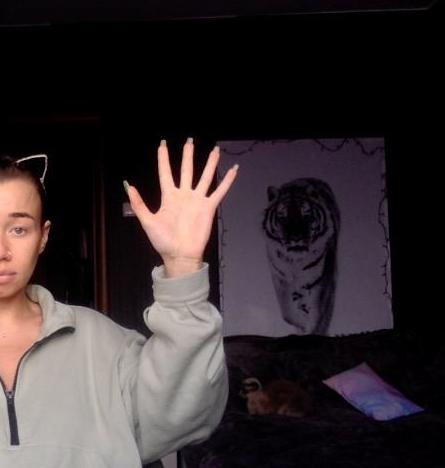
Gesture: palm